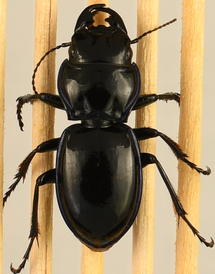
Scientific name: Pasimachus elongatus
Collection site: Central Plains Experimental Range NEON (CPER), plot CPER_009